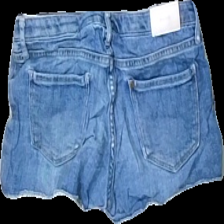
View: back
Type: Shorts
Category: Children
Brand: H&M
Colors: Blue
Material: 100% cotton
Cut: Regular
Size: 146
Season: All
Smell: Minor
Price range: <50
Recommended usage: Reuse